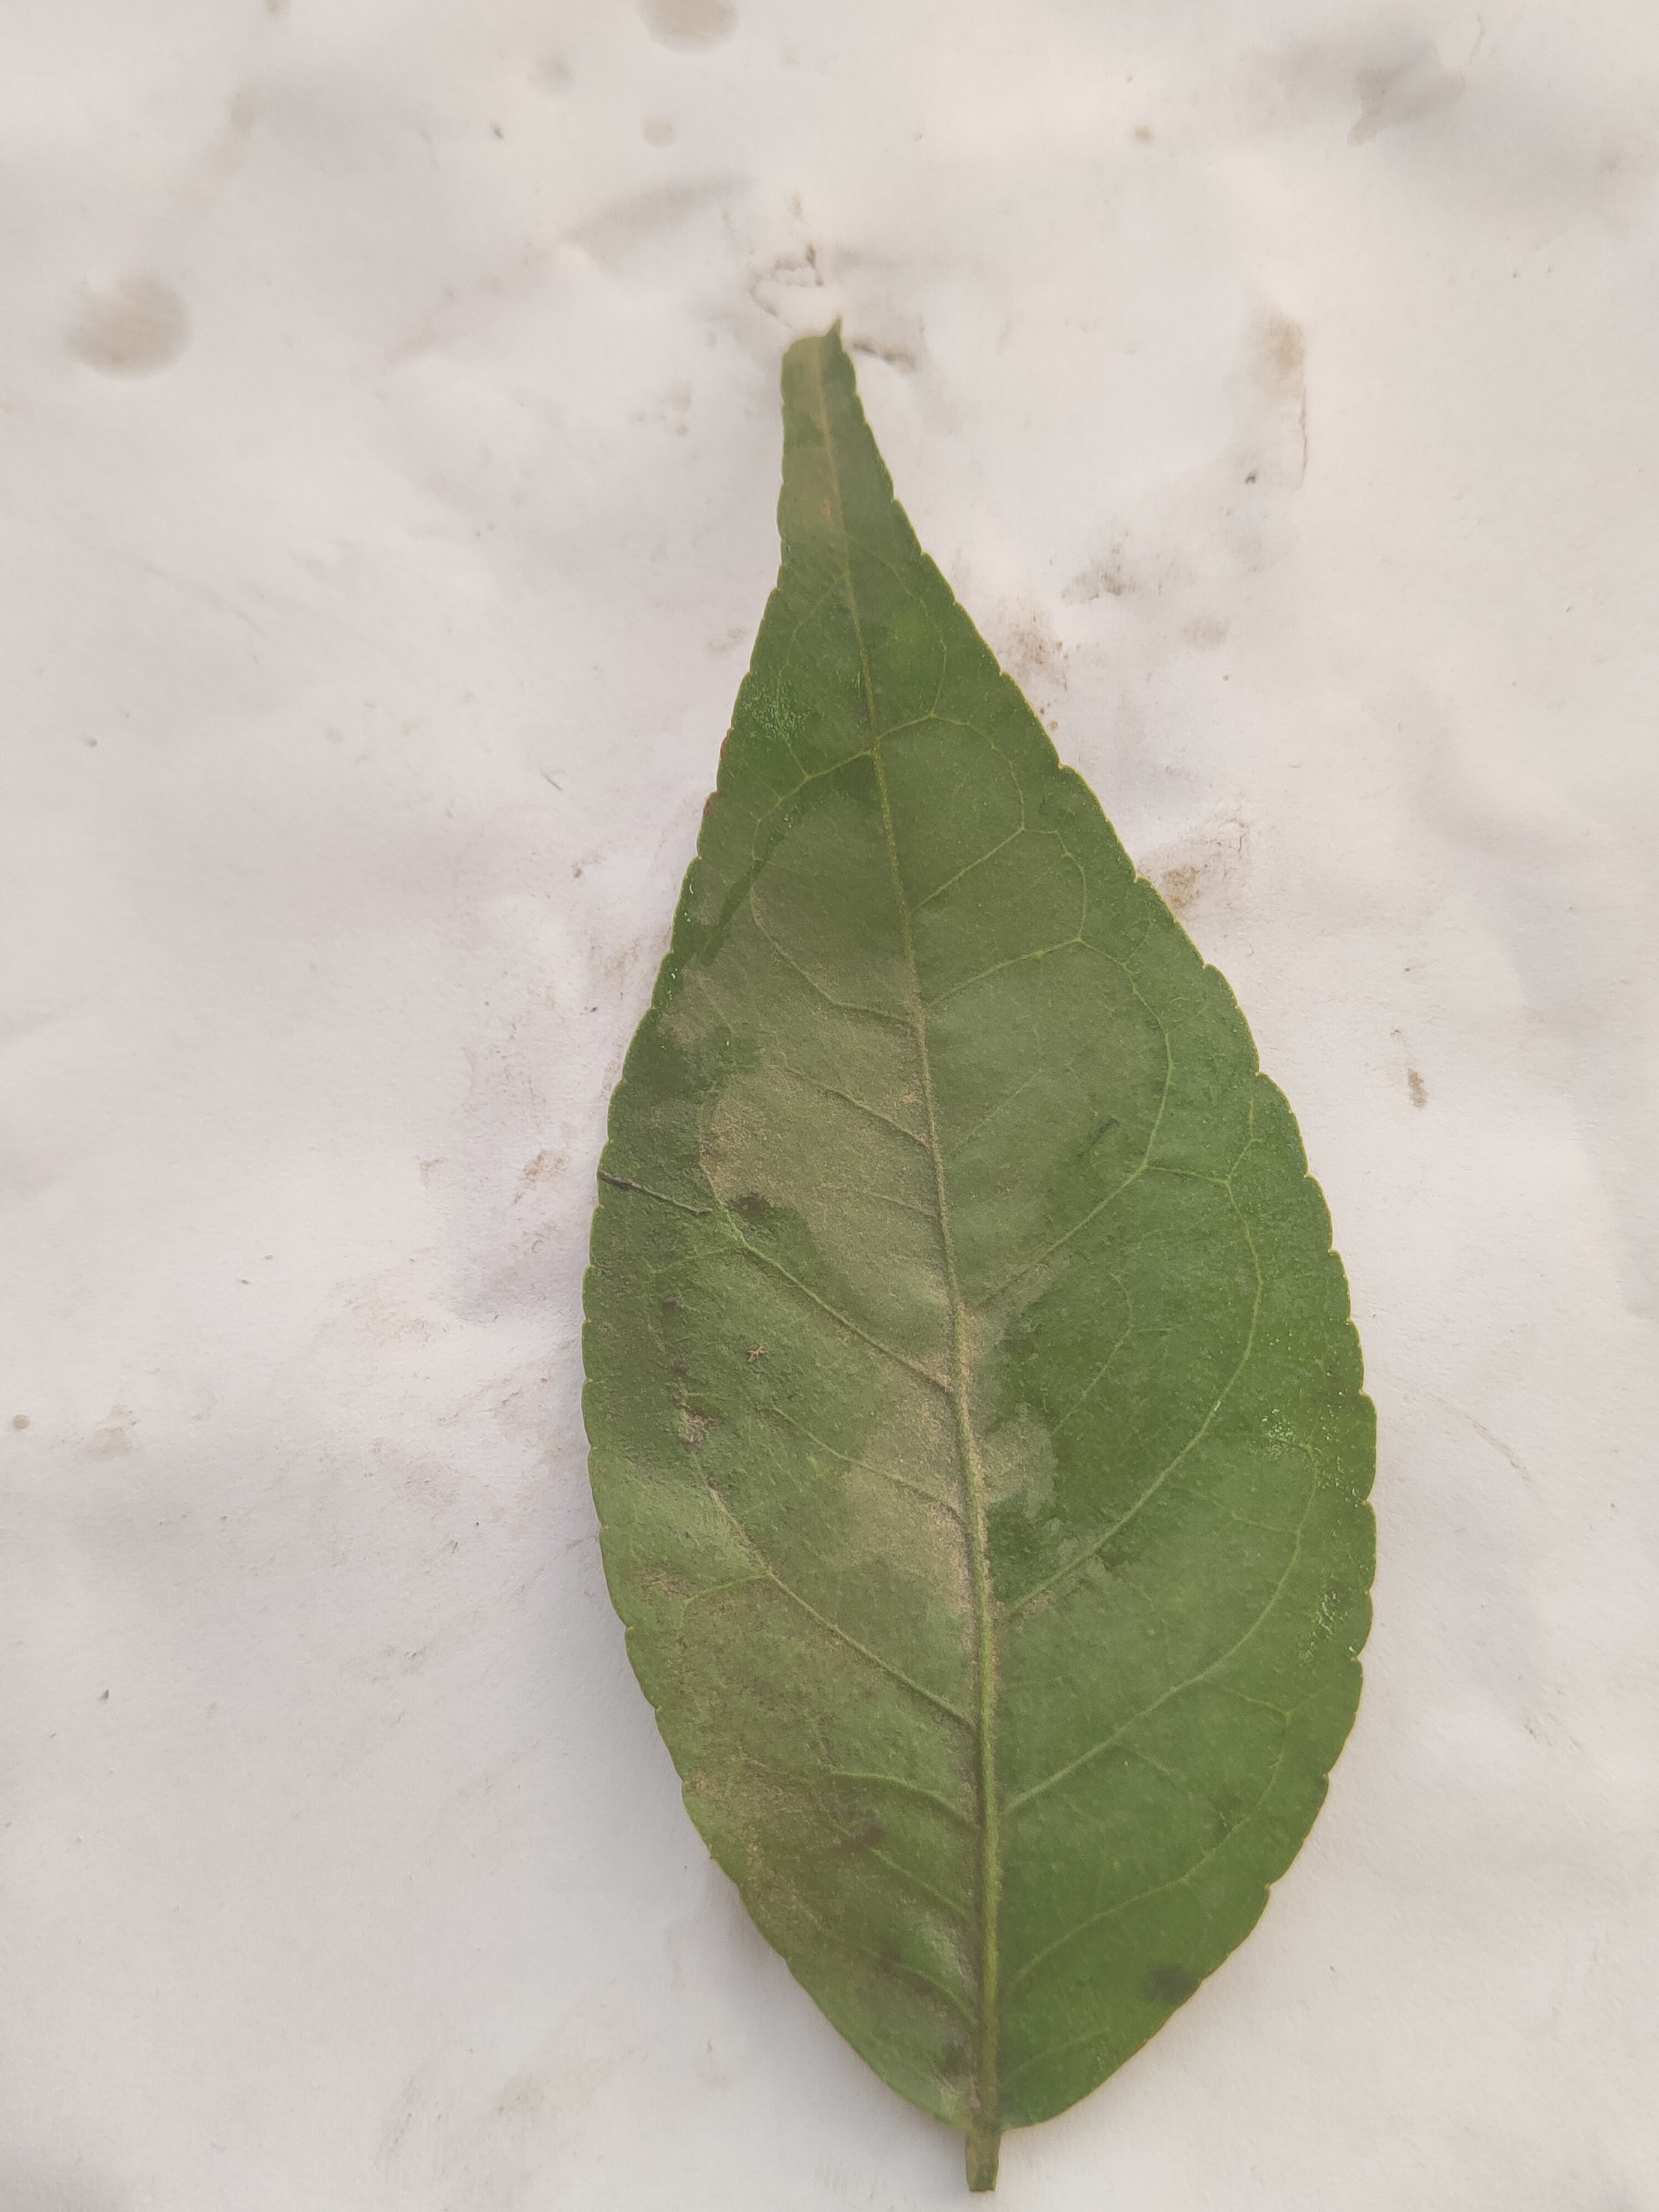
Leaf variety: Aegle marmelos